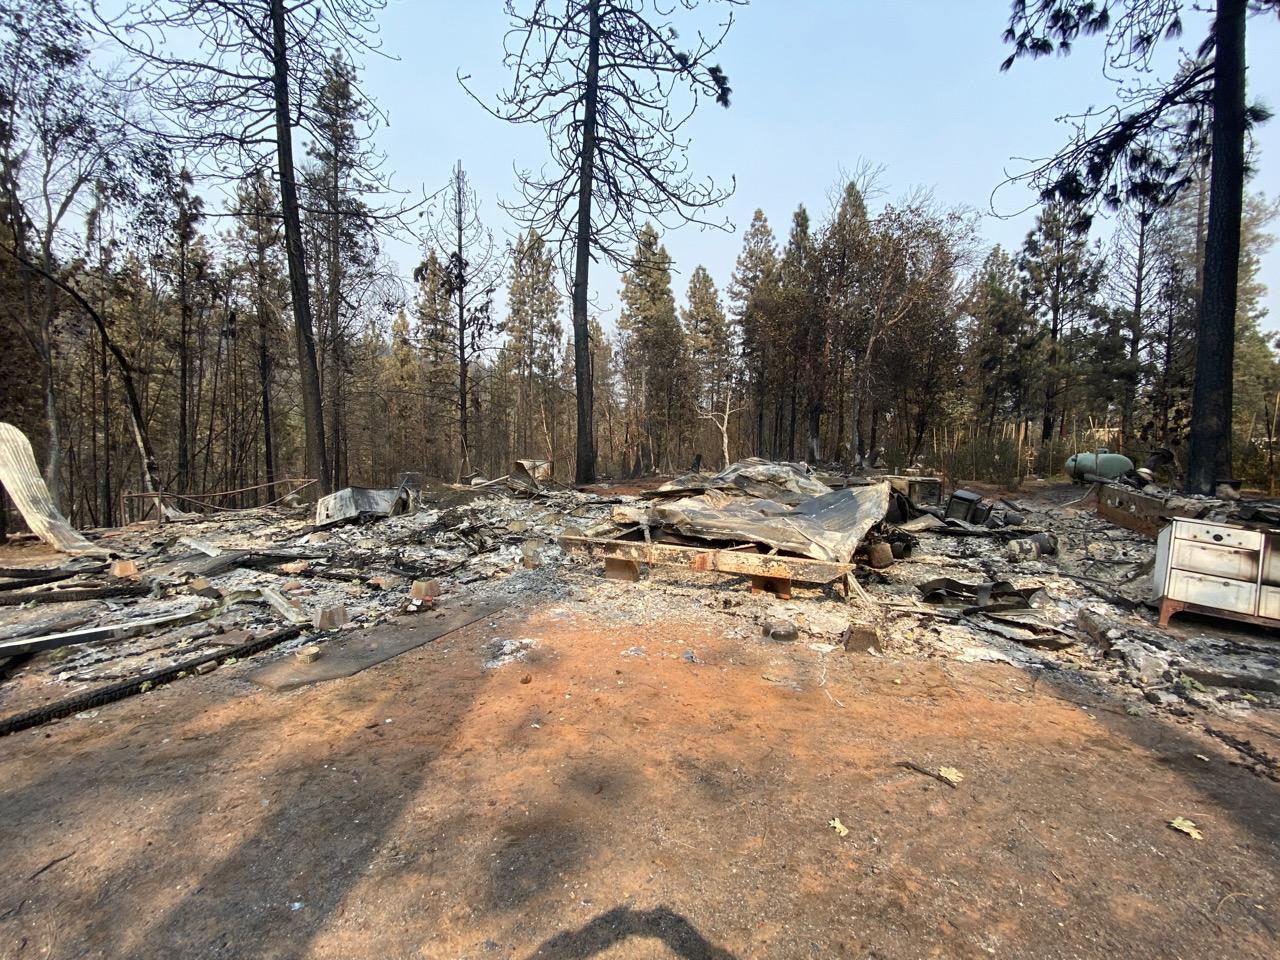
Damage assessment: destroyed